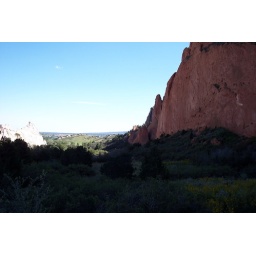
You can see part of the white rocks in this picture. It was a cool contrast with the red rocks.